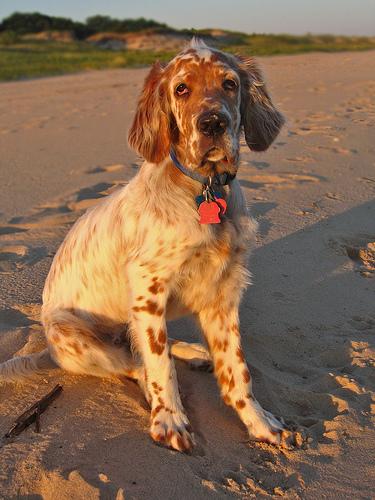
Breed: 203-n000022-English_setter